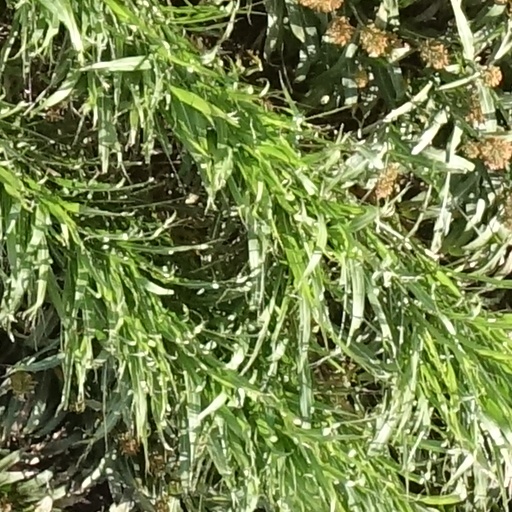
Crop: sorghum